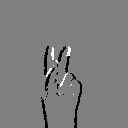
ASL letter: k